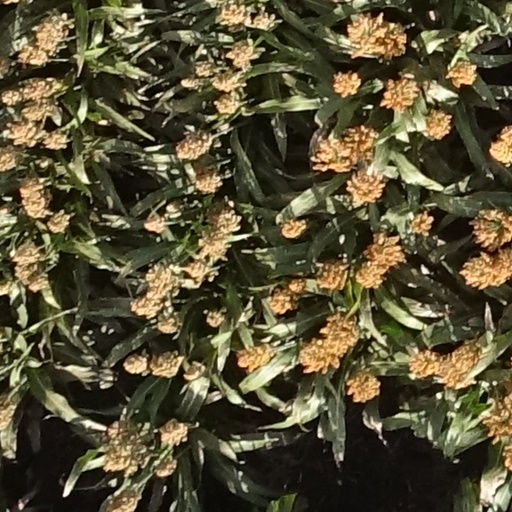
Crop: sorghum